Steve Carell

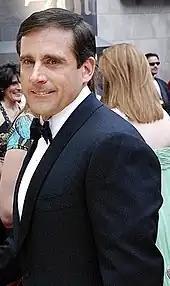
Carell at the 2007 Academy Awards

Carell's first major film role was as weatherman Brick Tamland in the 2004 hit comedy "". Struck by Carell's performance in the film, "Anchorman" producer Judd Apatow approached Carell about creating a film together, and Carell told him about an idea he had involving a middle-aged man who is still a virgin. The result was the 2005 film "The 40-Year-Old Virgin", which Carell and Apatow developed and wrote together, starring Carell as the title character. The film made $109 million in domestic box office sales and established him as a leading man. It also earned Carell an MTV Movie Award for Best Comedic Performance and a WGA Award nomination, along with Apatow, for Best Original Screenplay.